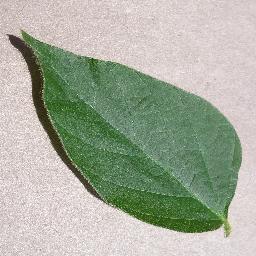
Label: Soybean___healthy